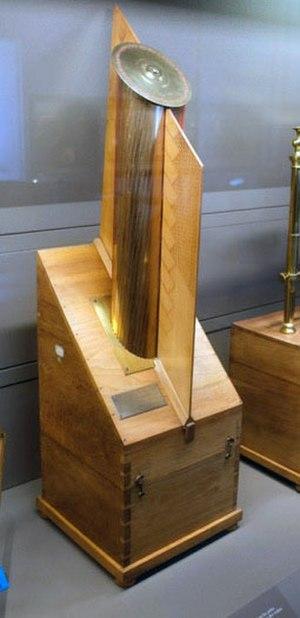
Appareil pour le calcul des voûtes biaises, musée des Arts &amp
La voûte biaise, ou arche biaise, est un type de voûte dont le plan vertical de l’axe directeur est oblique par rapport au front. Elle est utilisée lorsque les lieux ne permettent pas l’usage d’une voûte droite classique, principalement dans les ponts pour le croisement à angle oblique de deux routes, d’une route et d’un canal ou d’une ligne de chemin de fer, d’un aqueduc, etc. Le plan ne forme donc pas un rectangle, mais un parallélogramme.